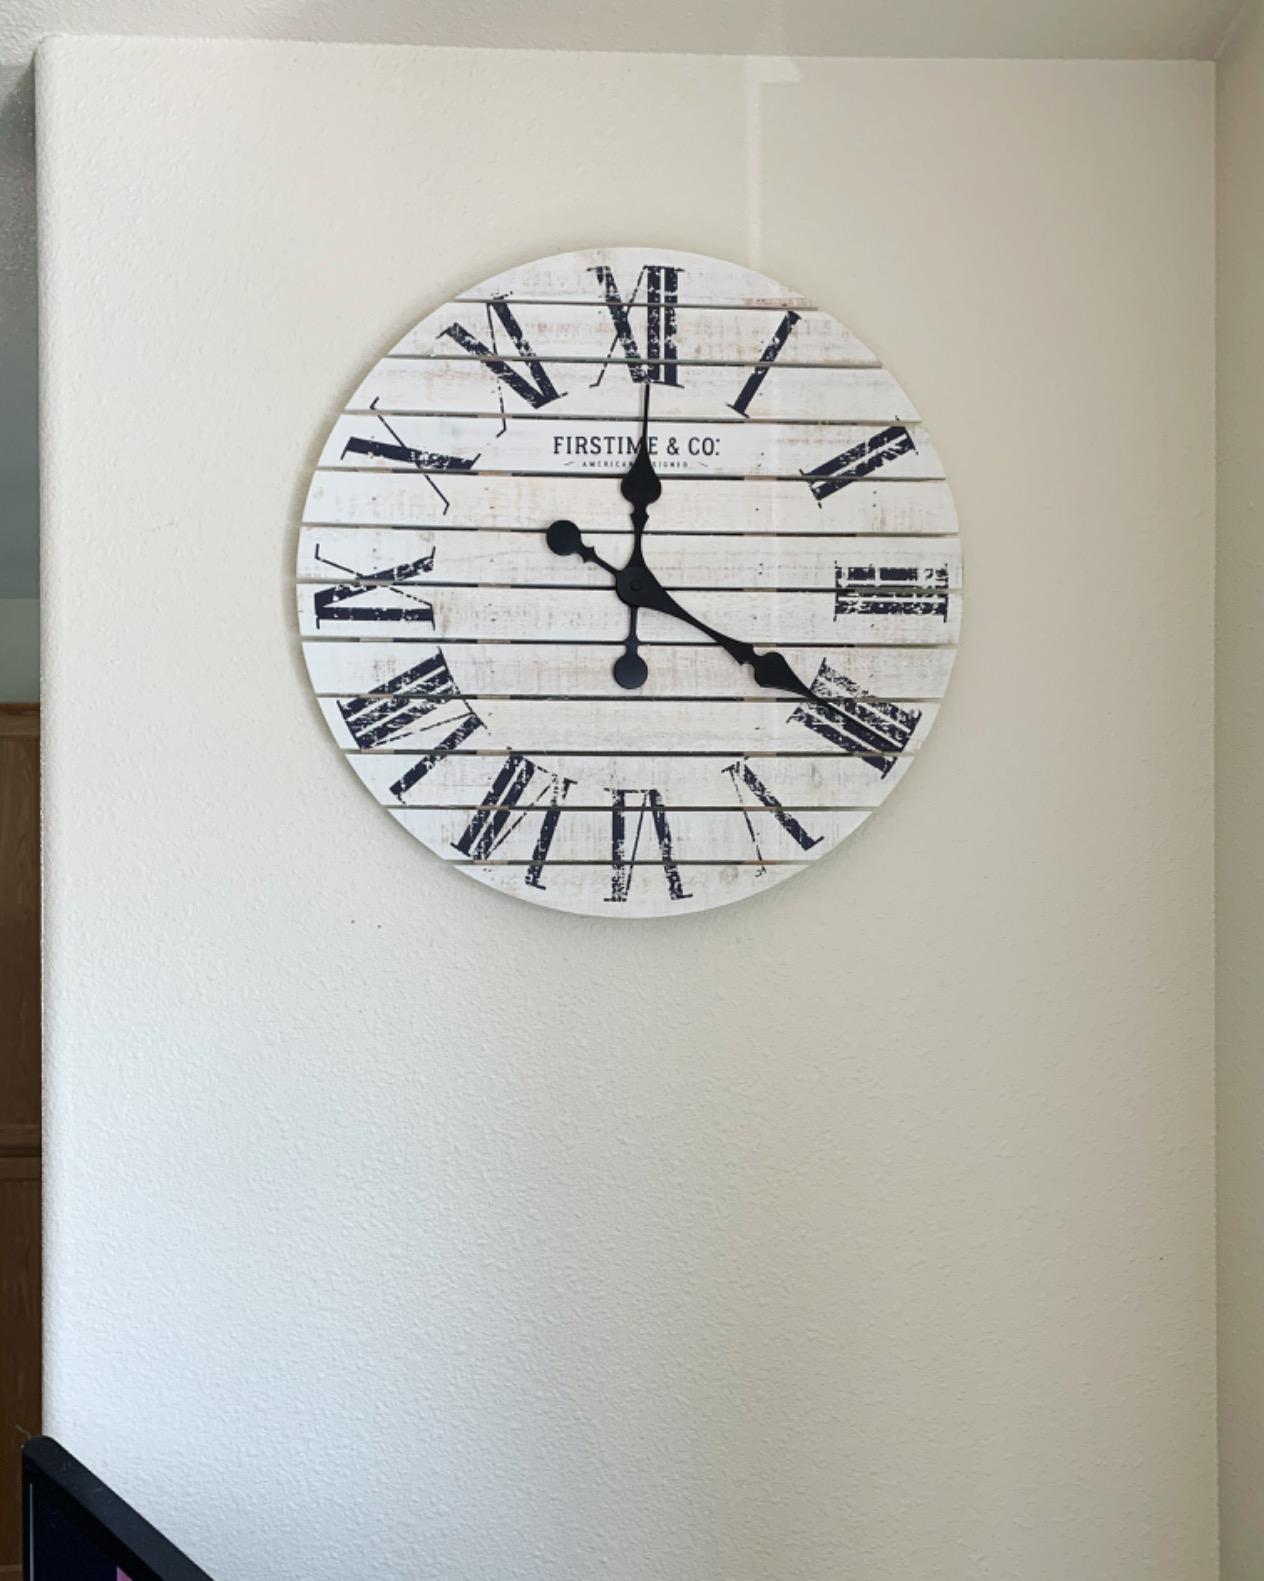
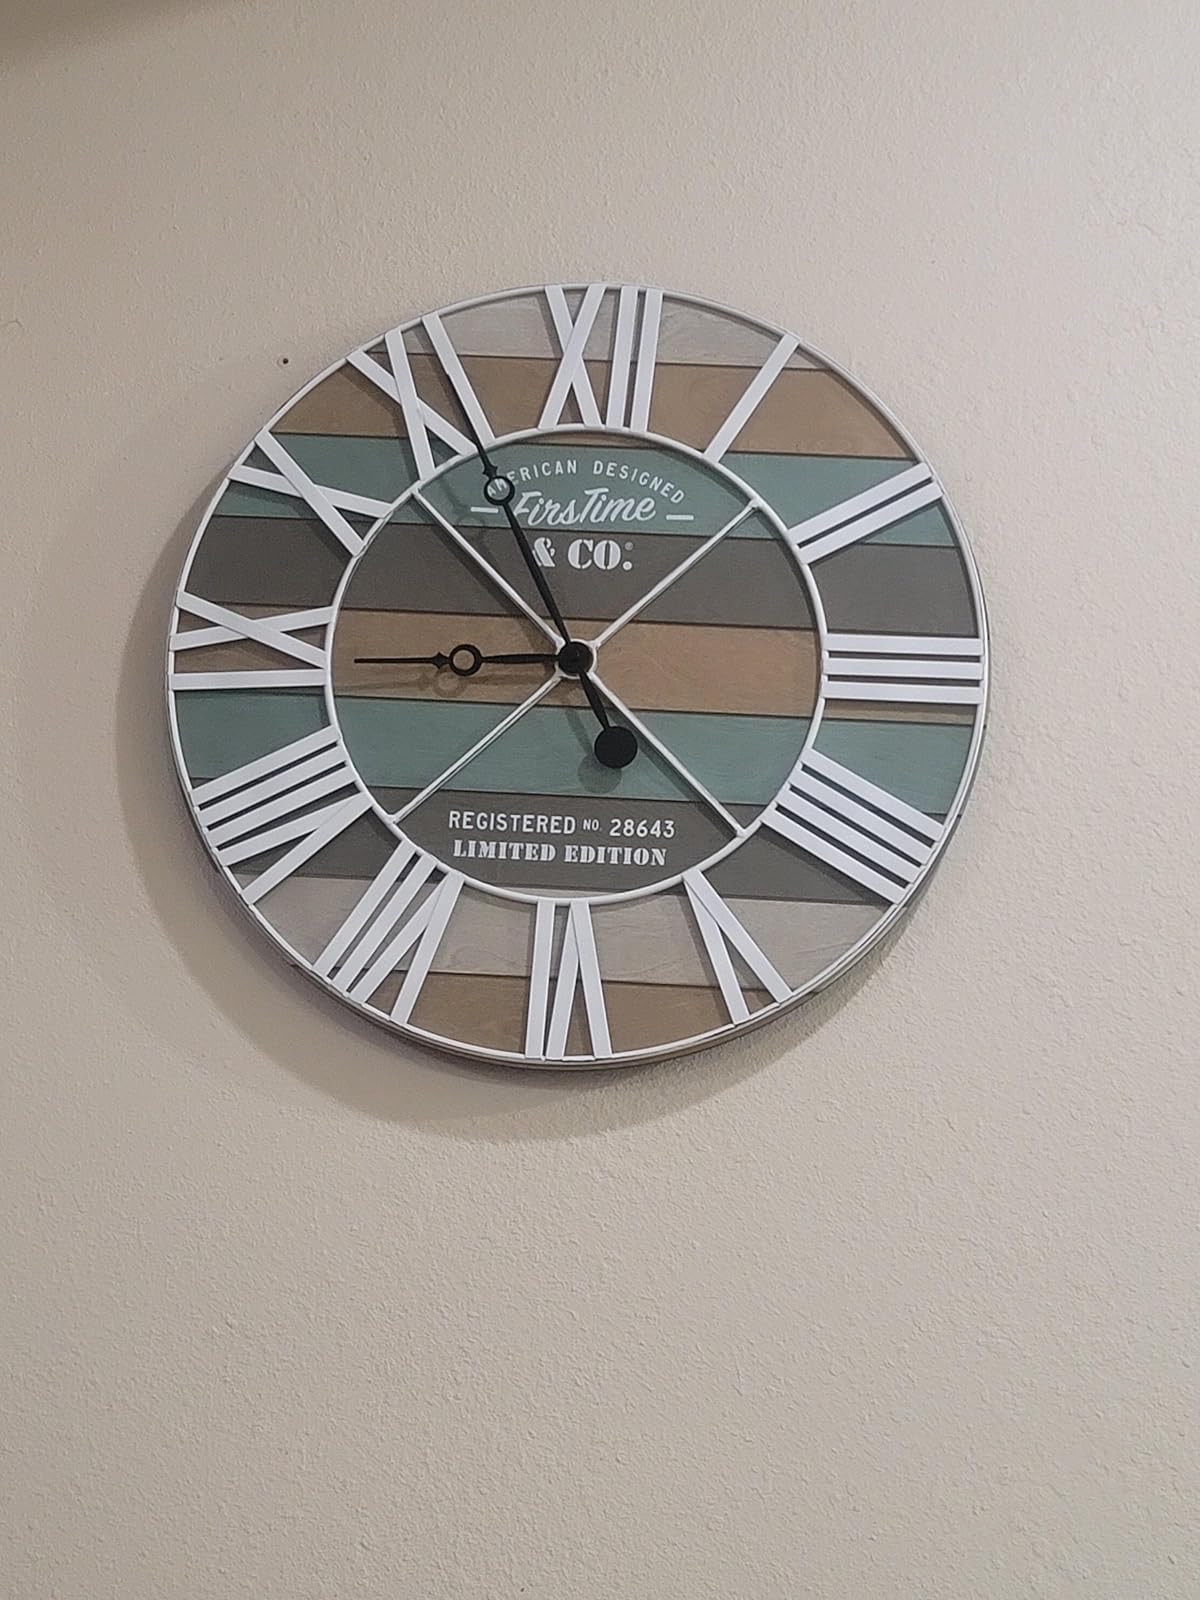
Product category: clock
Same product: no